African Americans and birth control

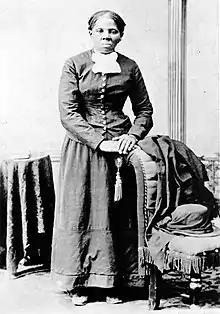
Harriet Tubman

In July 1932, Margaret Sanger published a special issue of her magazine entitled the Birth Control Review. The issue was titled the "Negro Number" and called on prominent African-Americans to display why birth control was beneficial to the African-American community. Authors such as W.E.B Du Bois and George Schuyler contributed to the magazine, each stating different reasons why they believed contraception was an asset for the Black community.